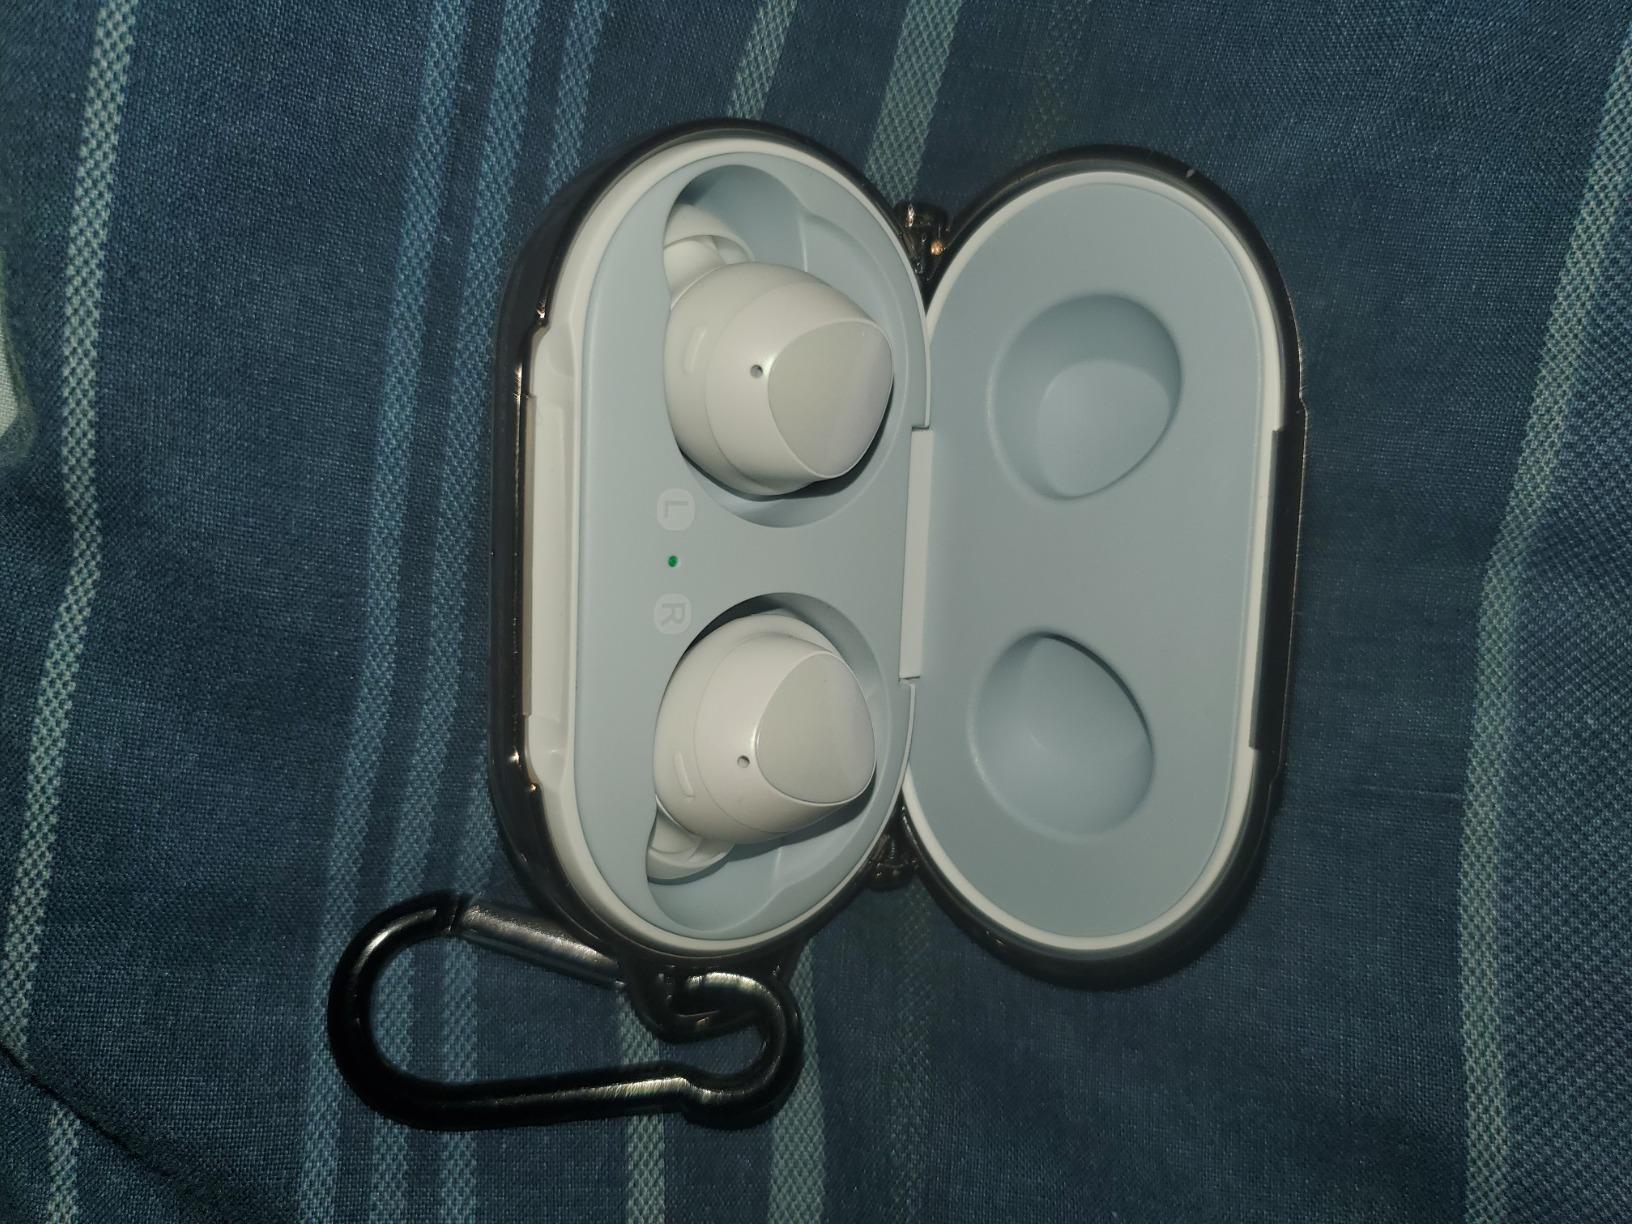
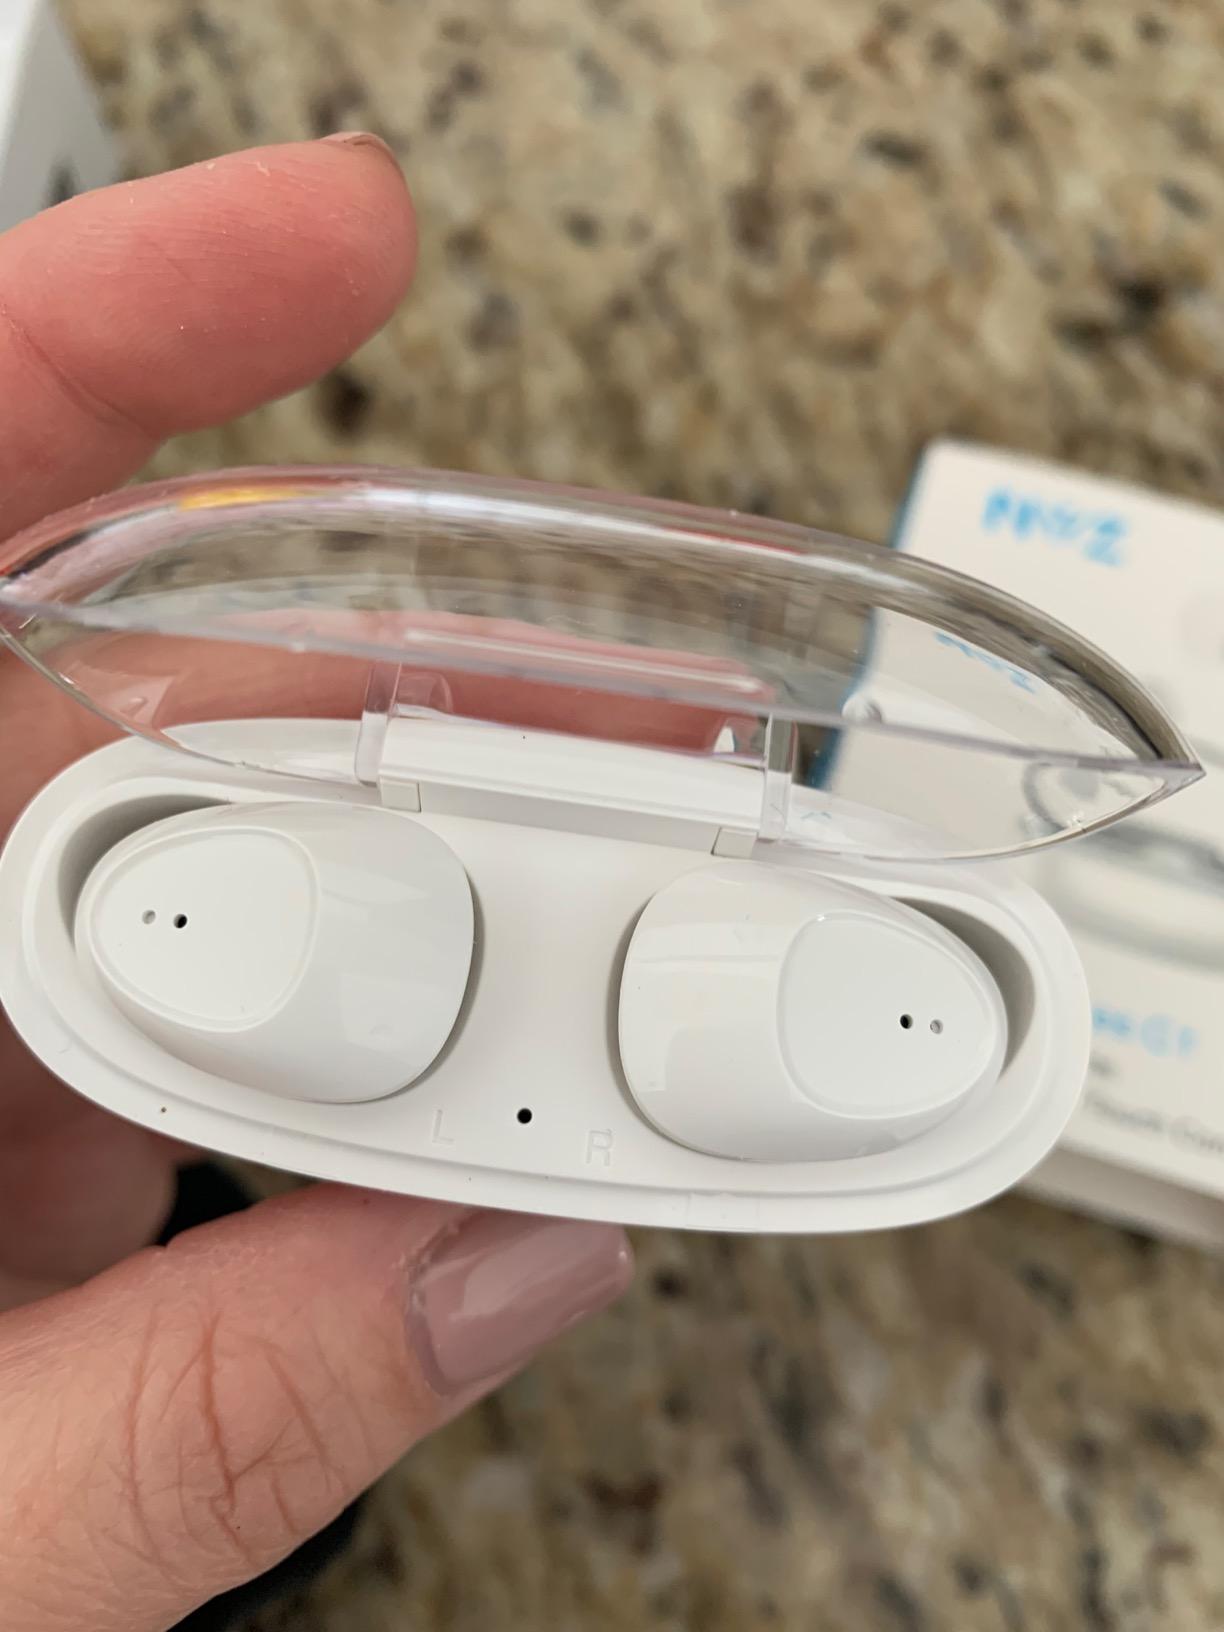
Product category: earbuds
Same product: no